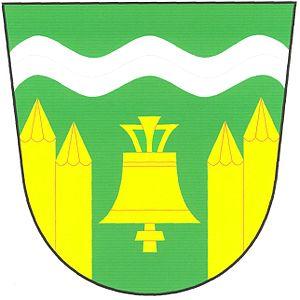
Bratřínov est une commune du district de Prague-Ouest, dans la région de Bohême centrale, en Tchéquie. Sa population s'élevait à 196 habitants en 2020.